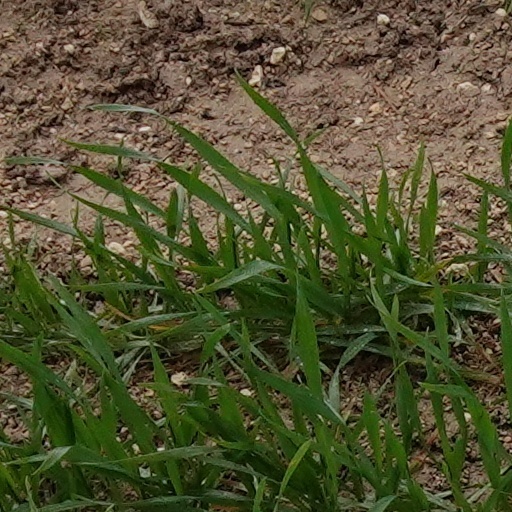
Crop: wheat